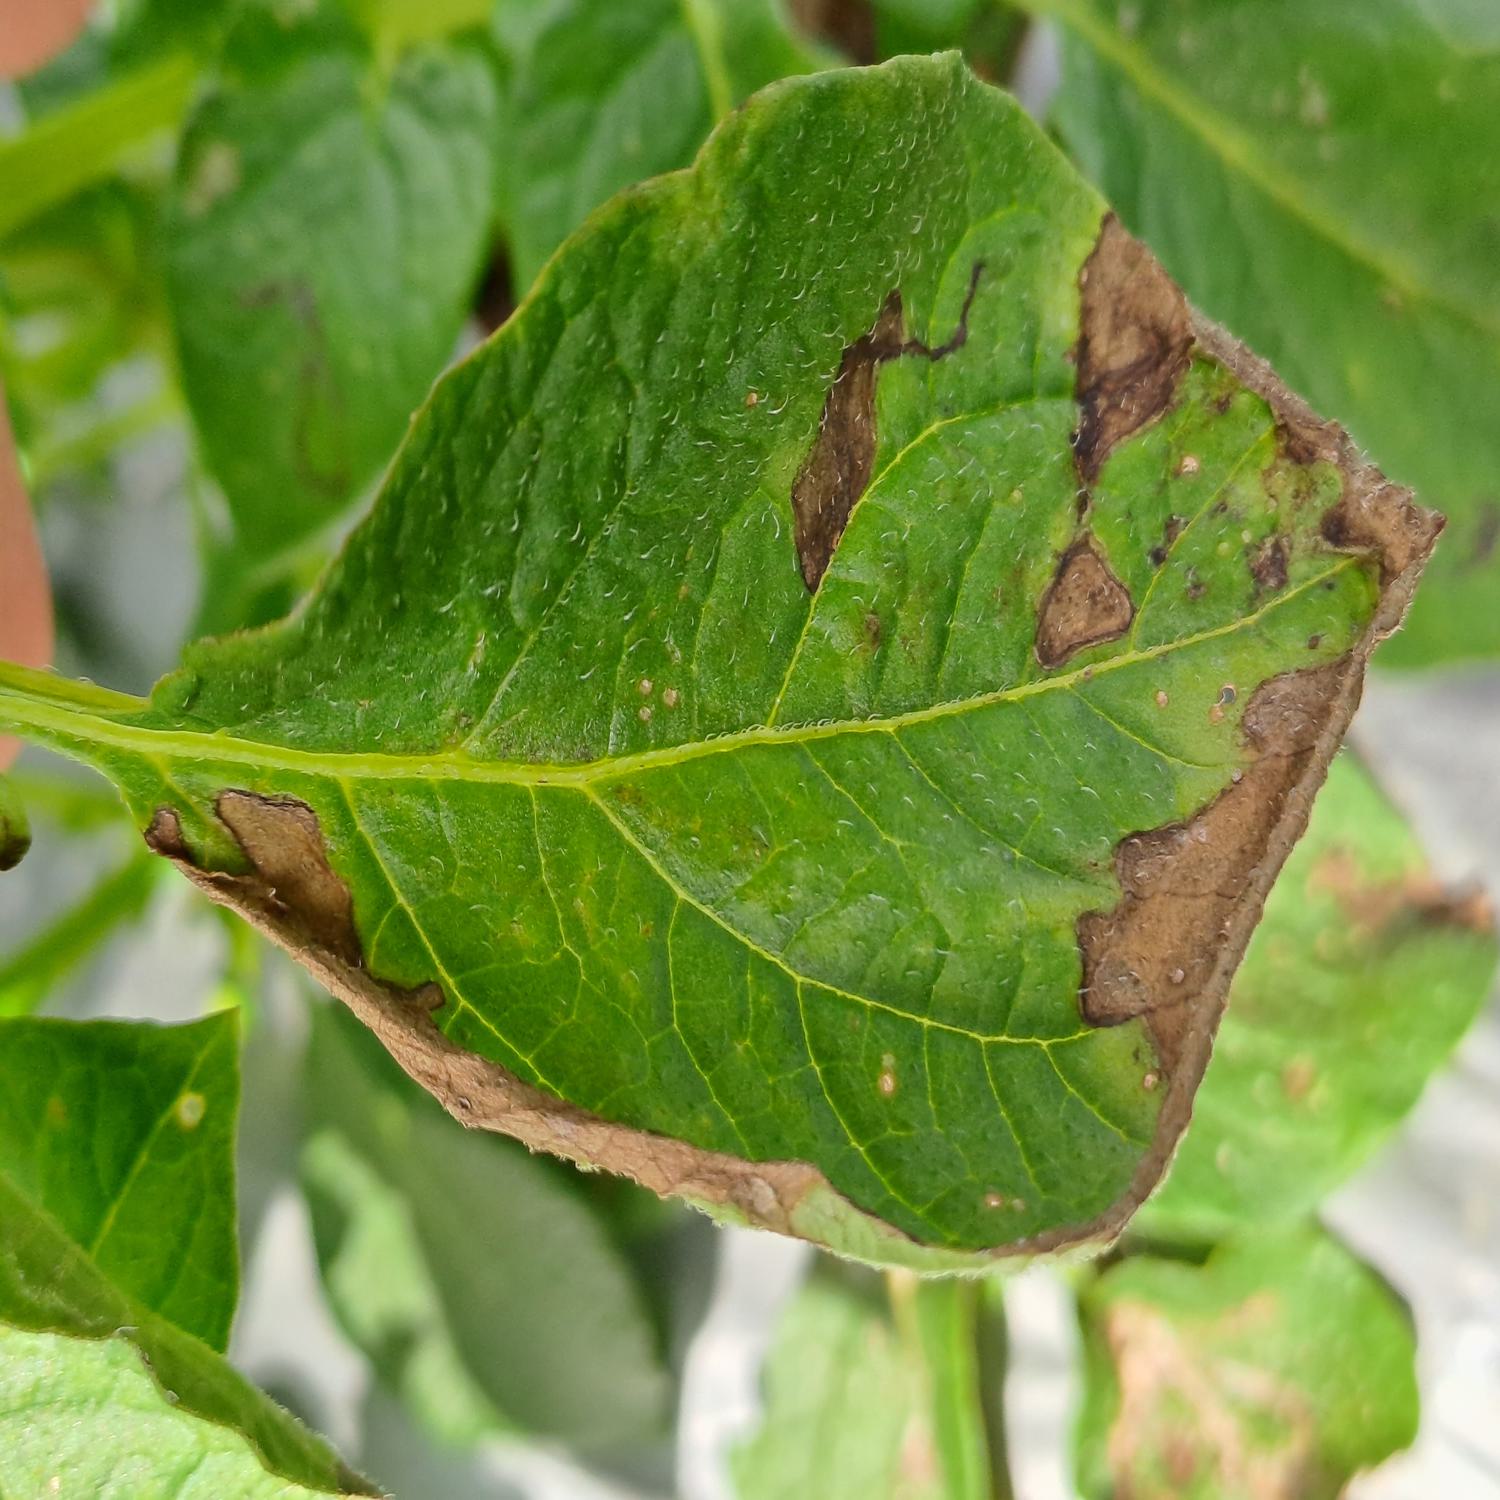
Label: Fungi